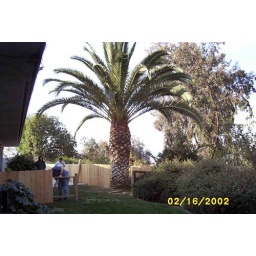
Palm tree in fron yard, I building fence